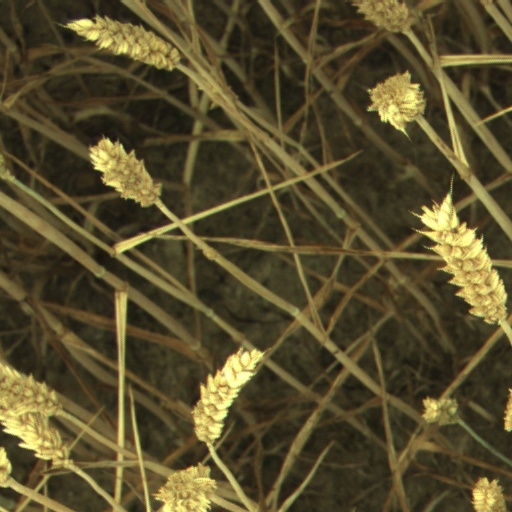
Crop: wheat